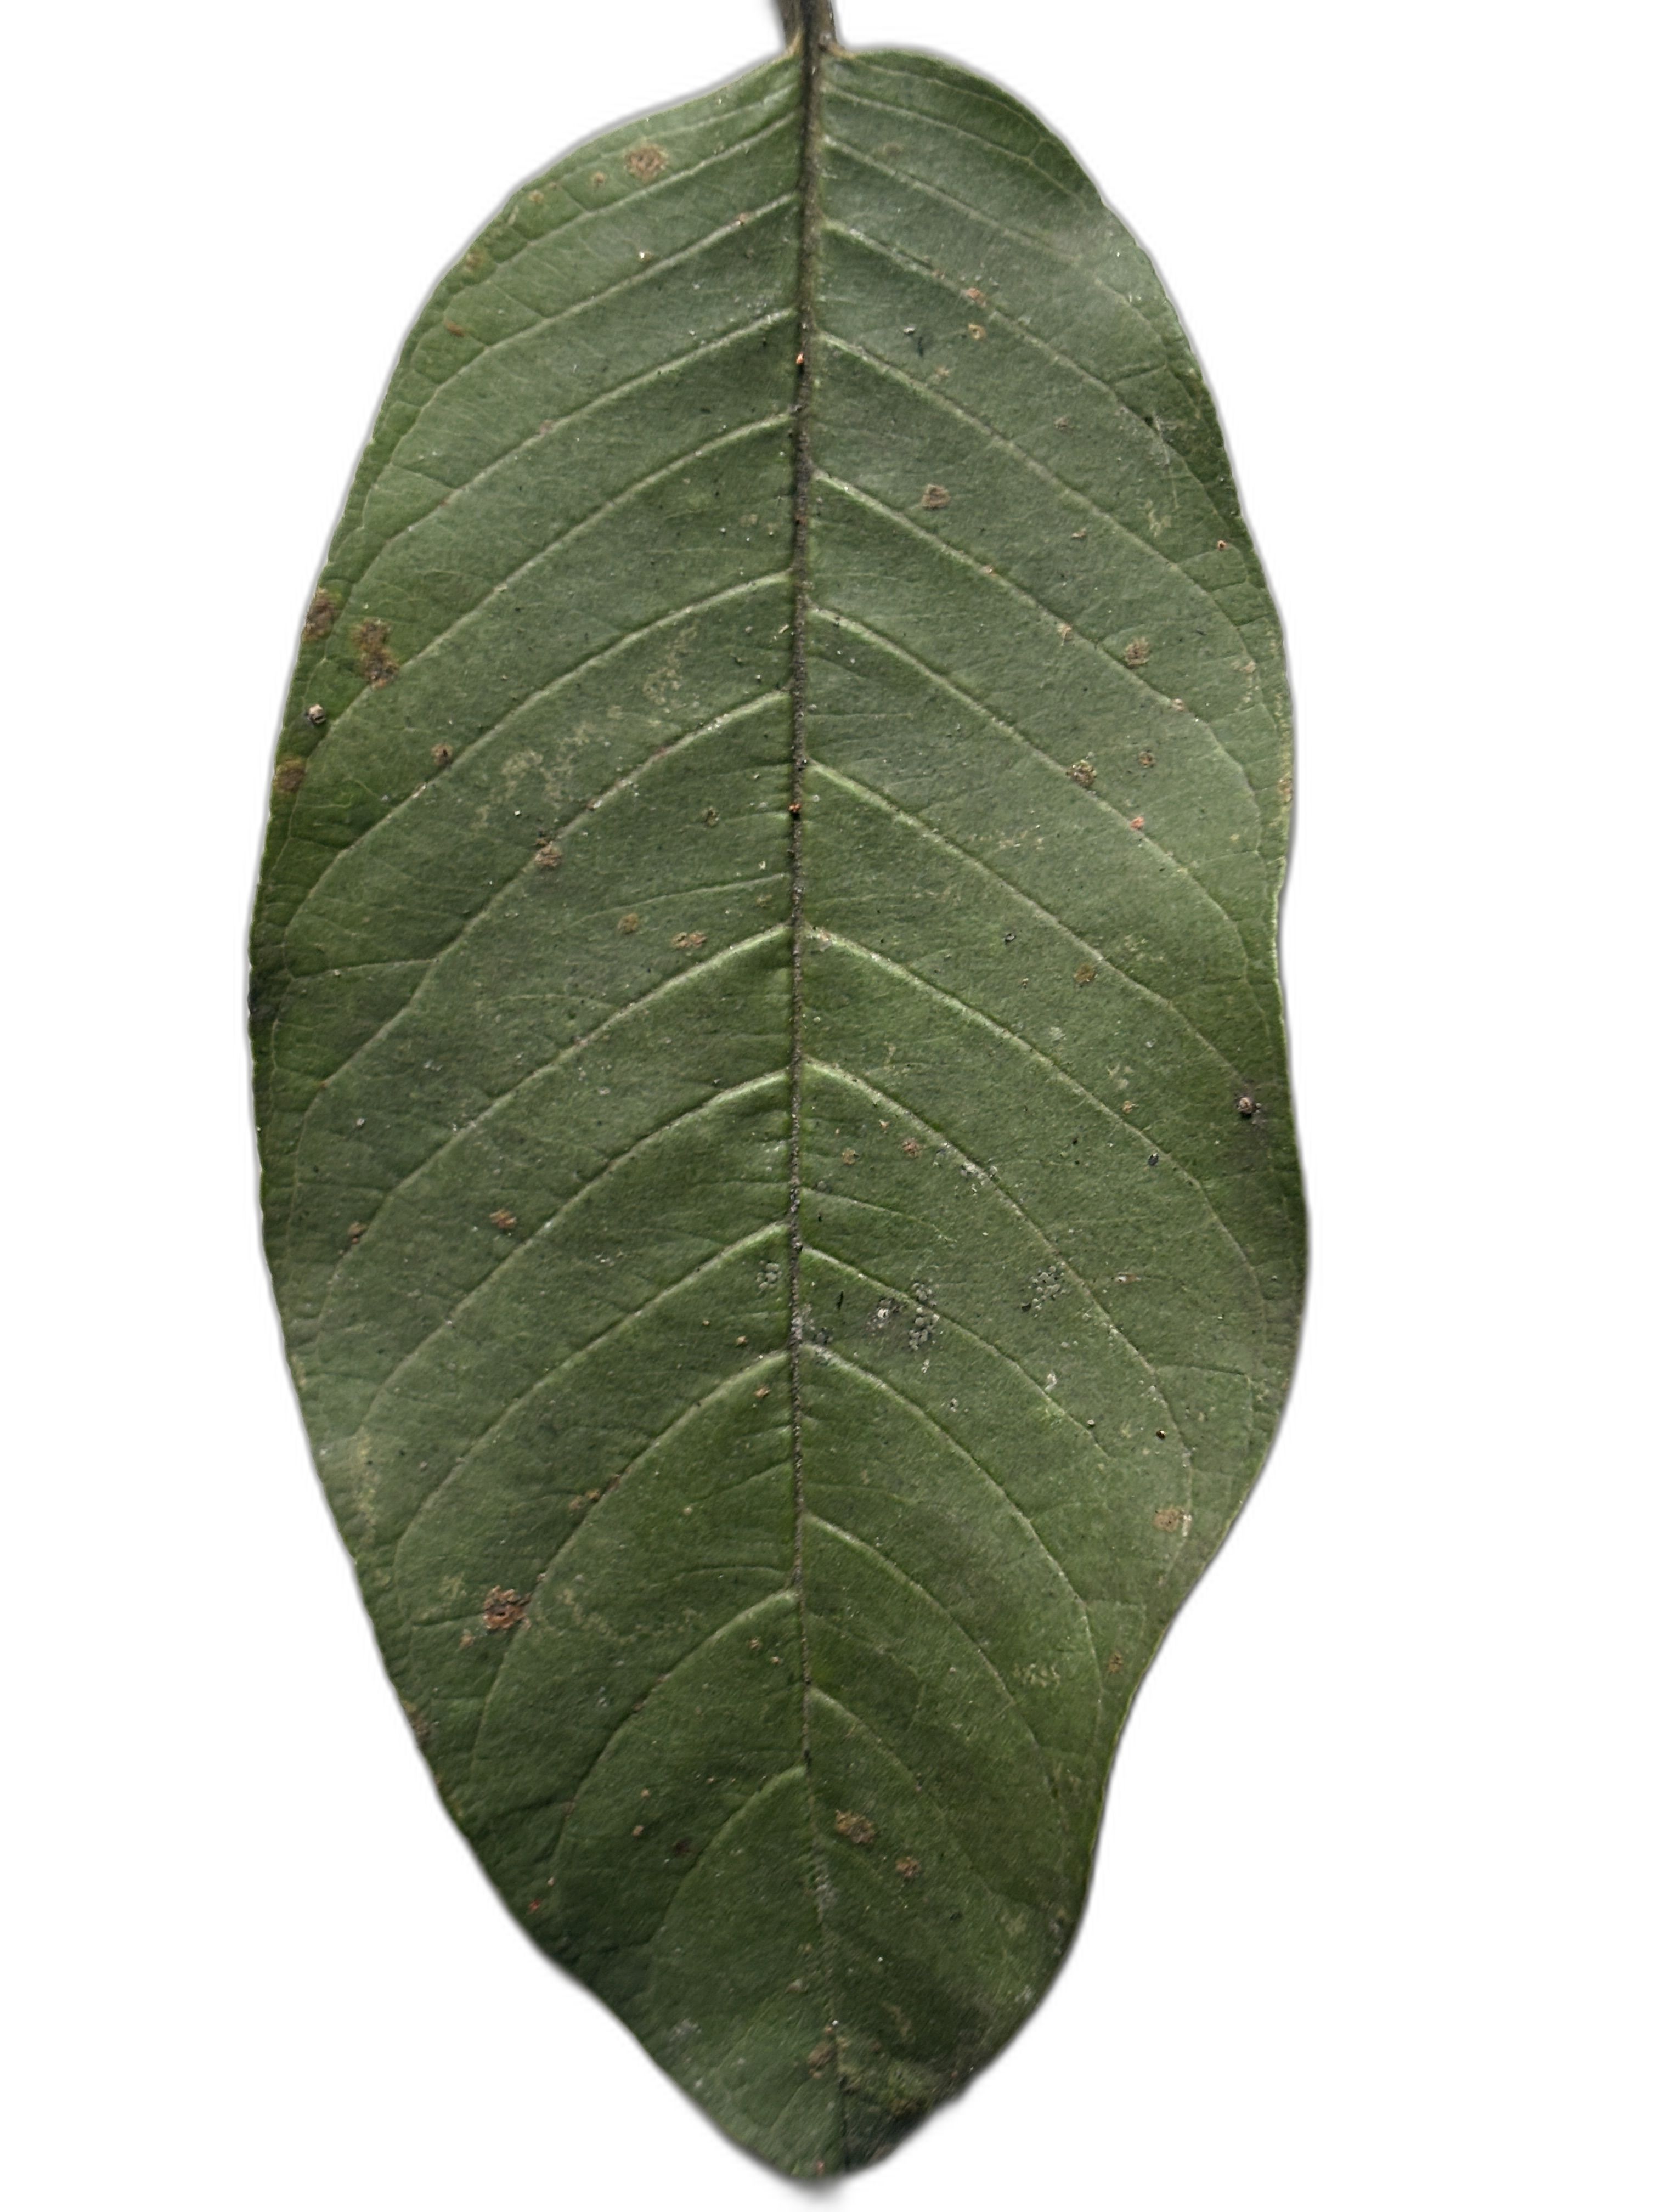
Plant part: leaf
Disease: Healthy